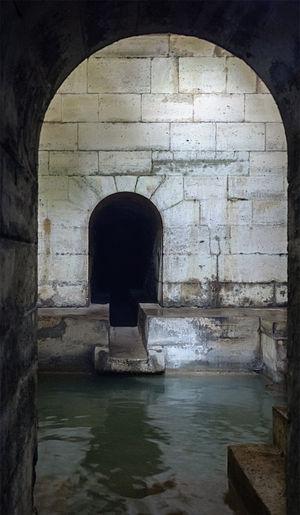
Arrivée des sources depuis le carré des eaux de Rungis dans le bassin du regard n°1, dit «
L’aqueduc Médicis, ou aqueduc des eaux de Rungis, fut construit sur ordre de Marie de Médicis, afin d'amener à Paris les eaux des sources captées à Rungis, dans l'actuel département du Val-de-Marne. Mis en service en 1623, l'aqueduc Médicis est toujours en fonctionnement. Il est propriété de la Ville de Paris et géré par Eau de Paris.
Le regard Louis-XIII est un regard situé à Rungis, en France. C'est un élément de l'ancien aqueduc Médicis, et est à ce titre inscrit au titre des monuments historiques par arrêté du 10 février 1988.